El espíritu de mi mamá

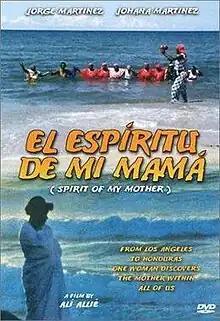
DVD cover

El espíritu de mi mamá ("The Spirit of my Mother") is a Spanish language feature film by Ali Allie about Garifuna woman's journey home to Honduras to embrace her cultural roots. It premiered at SXSW in 1999 and later at Dawn Breakers International Film Festival. It was released on DVD in 2002 by Vanguard Cinema and was the first fictional movie featuring Garifuna actors in leading roles. It features an extended religious ritual segment with traditional Garifuna songs and traditional punta dance.